Ghasipura, Uttar Pradesh

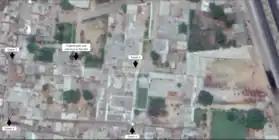

Ghasipura came in the news around the 2013 Muzaffarnagar riots when the hindu and muslim residents of the village set an example of maintaining peace during the unrest.